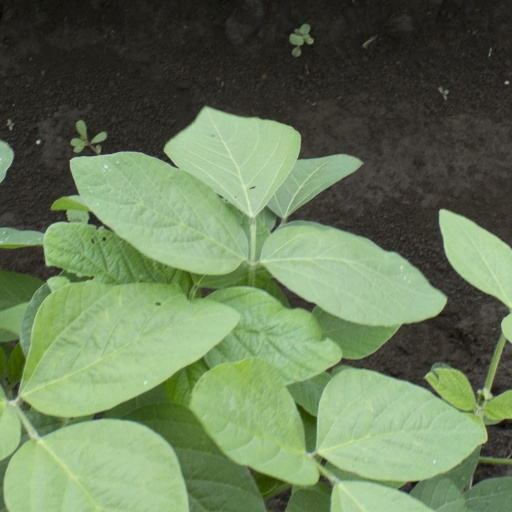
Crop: soybean